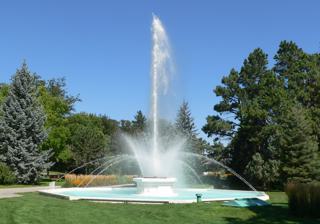
Building: City of Alliance Central Park Fountain
Country: United States of America
Year built: 1935
United States historic place City of Alliance Central Park Fountain U.S. National Register of Historic Places Fountain in 2010 Show map of Nebraska Show map of the United States Location Junction of 10th St. and Niobrara Ave., Alliance, Nebraska Coordinates 42°6′17″N 102°52′8″W / 42.10472°N 102.86889°W / 42.10472; -102.86889 Area less than one acre Built 1935 NRHP reference No. 90001772 Added to NRHP November 28, 1990 The City of Alliance Central Park Fountain , located at 10th St. and Niobrara Ave. in Alliance, Nebraska , was built in 1935 by Civilian Conservation Corps workers.  In 1935, it was spectacular, having colored lights and timers.  It was completed in time for "Stampede Days" of June, 1935, in Alliance. It was listed on the National Register of Historic Places in 1990. It was deemed locally significant "in the area of engineering as an excellent example of an electrically powered, colored-light fountain produced during the 1930s by a nationally recognized manufacturer, General Electric."  Twenty thousand dollars was raised for its renovation in 1988. References